Argentina at the 2012 Summer Olympics

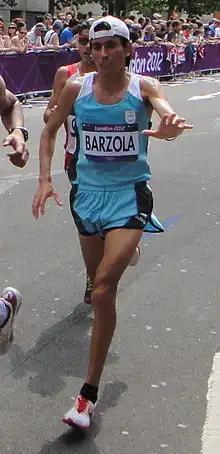
Miguel Bárzola finished thirty-fifth in men's marathon.

Argentine swimmers achieved qualifying standards in the following events (up to a maximum of 2 swimmers in each event at the Olympic Qualifying Time (OQT), and potentially 1 at the Olympic Selection Time (OST)):